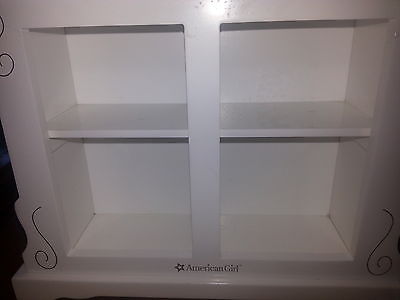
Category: table